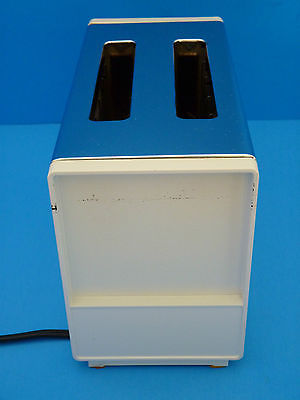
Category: toaster